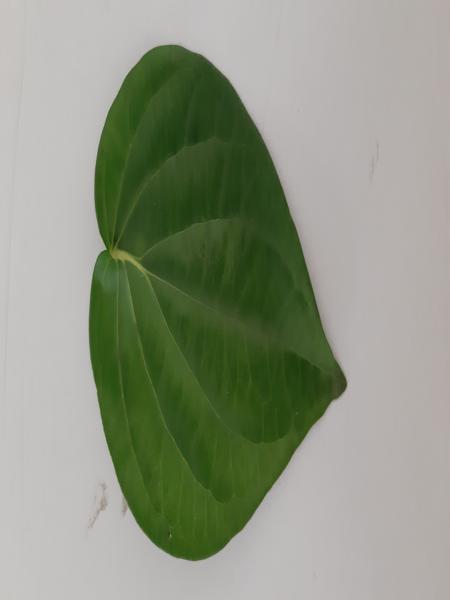
Plant: Betel